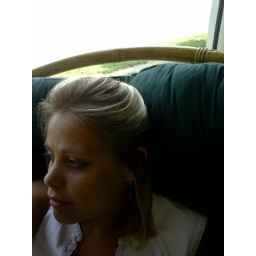
Again with the sideways. I'm sitting in a thrift store, in a chair in the window. Maybe somebody will buy me!